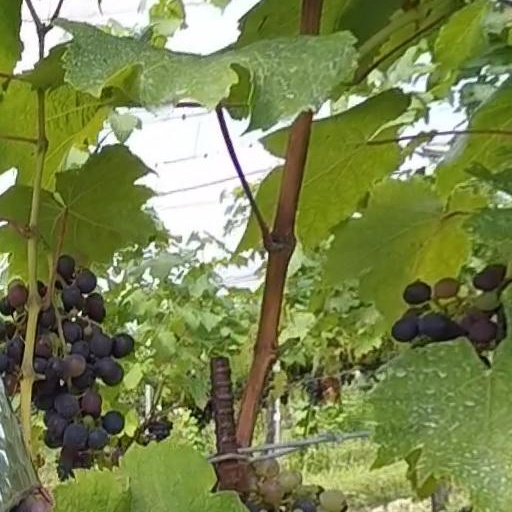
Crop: grape